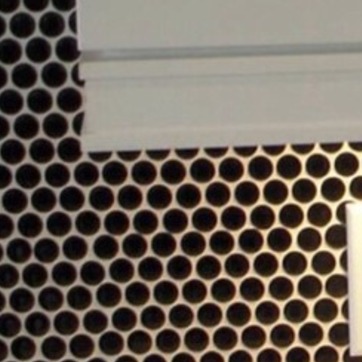
Material: tile